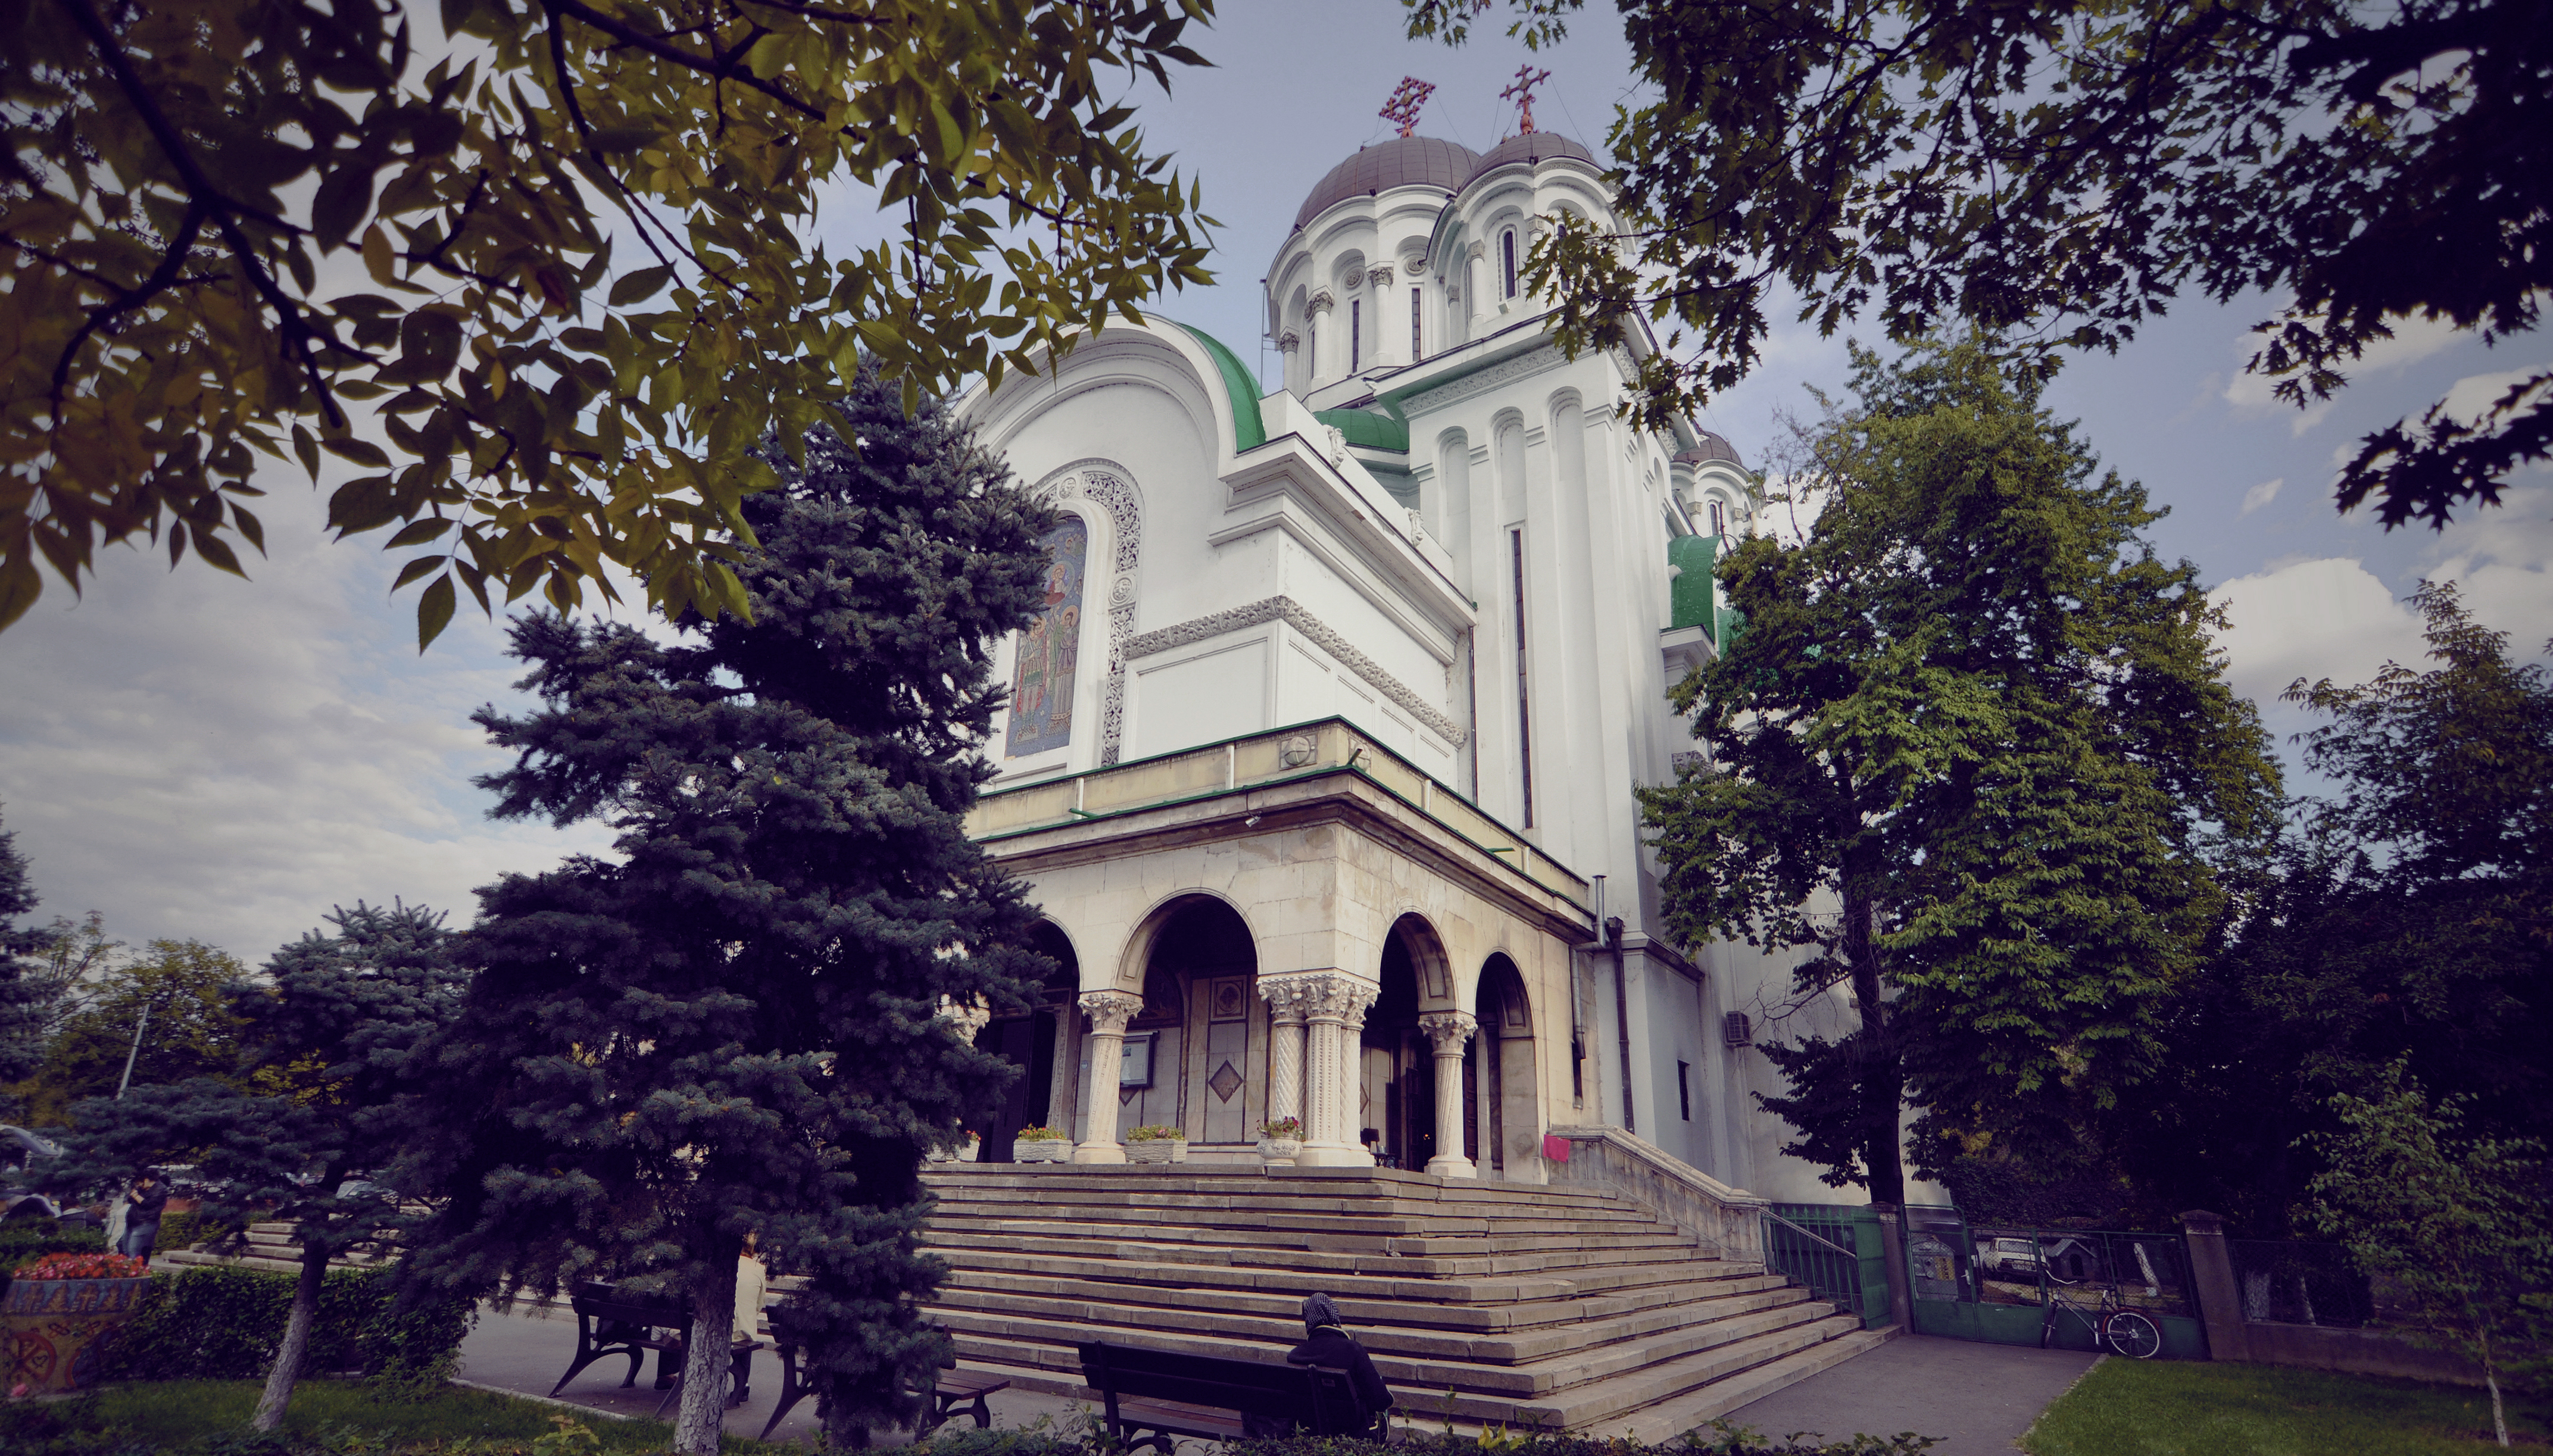
architecture, photography, mansion, building, photo, arch, church, cathedral, chapel, place of worship, photos, free, de, shrine, synagogue, fotografie, style, arc, orthodox, estate, romania, bucharest, biserica, arhitectura, orthodoxy, romanian, ortodoxa, bucuresti, ca in